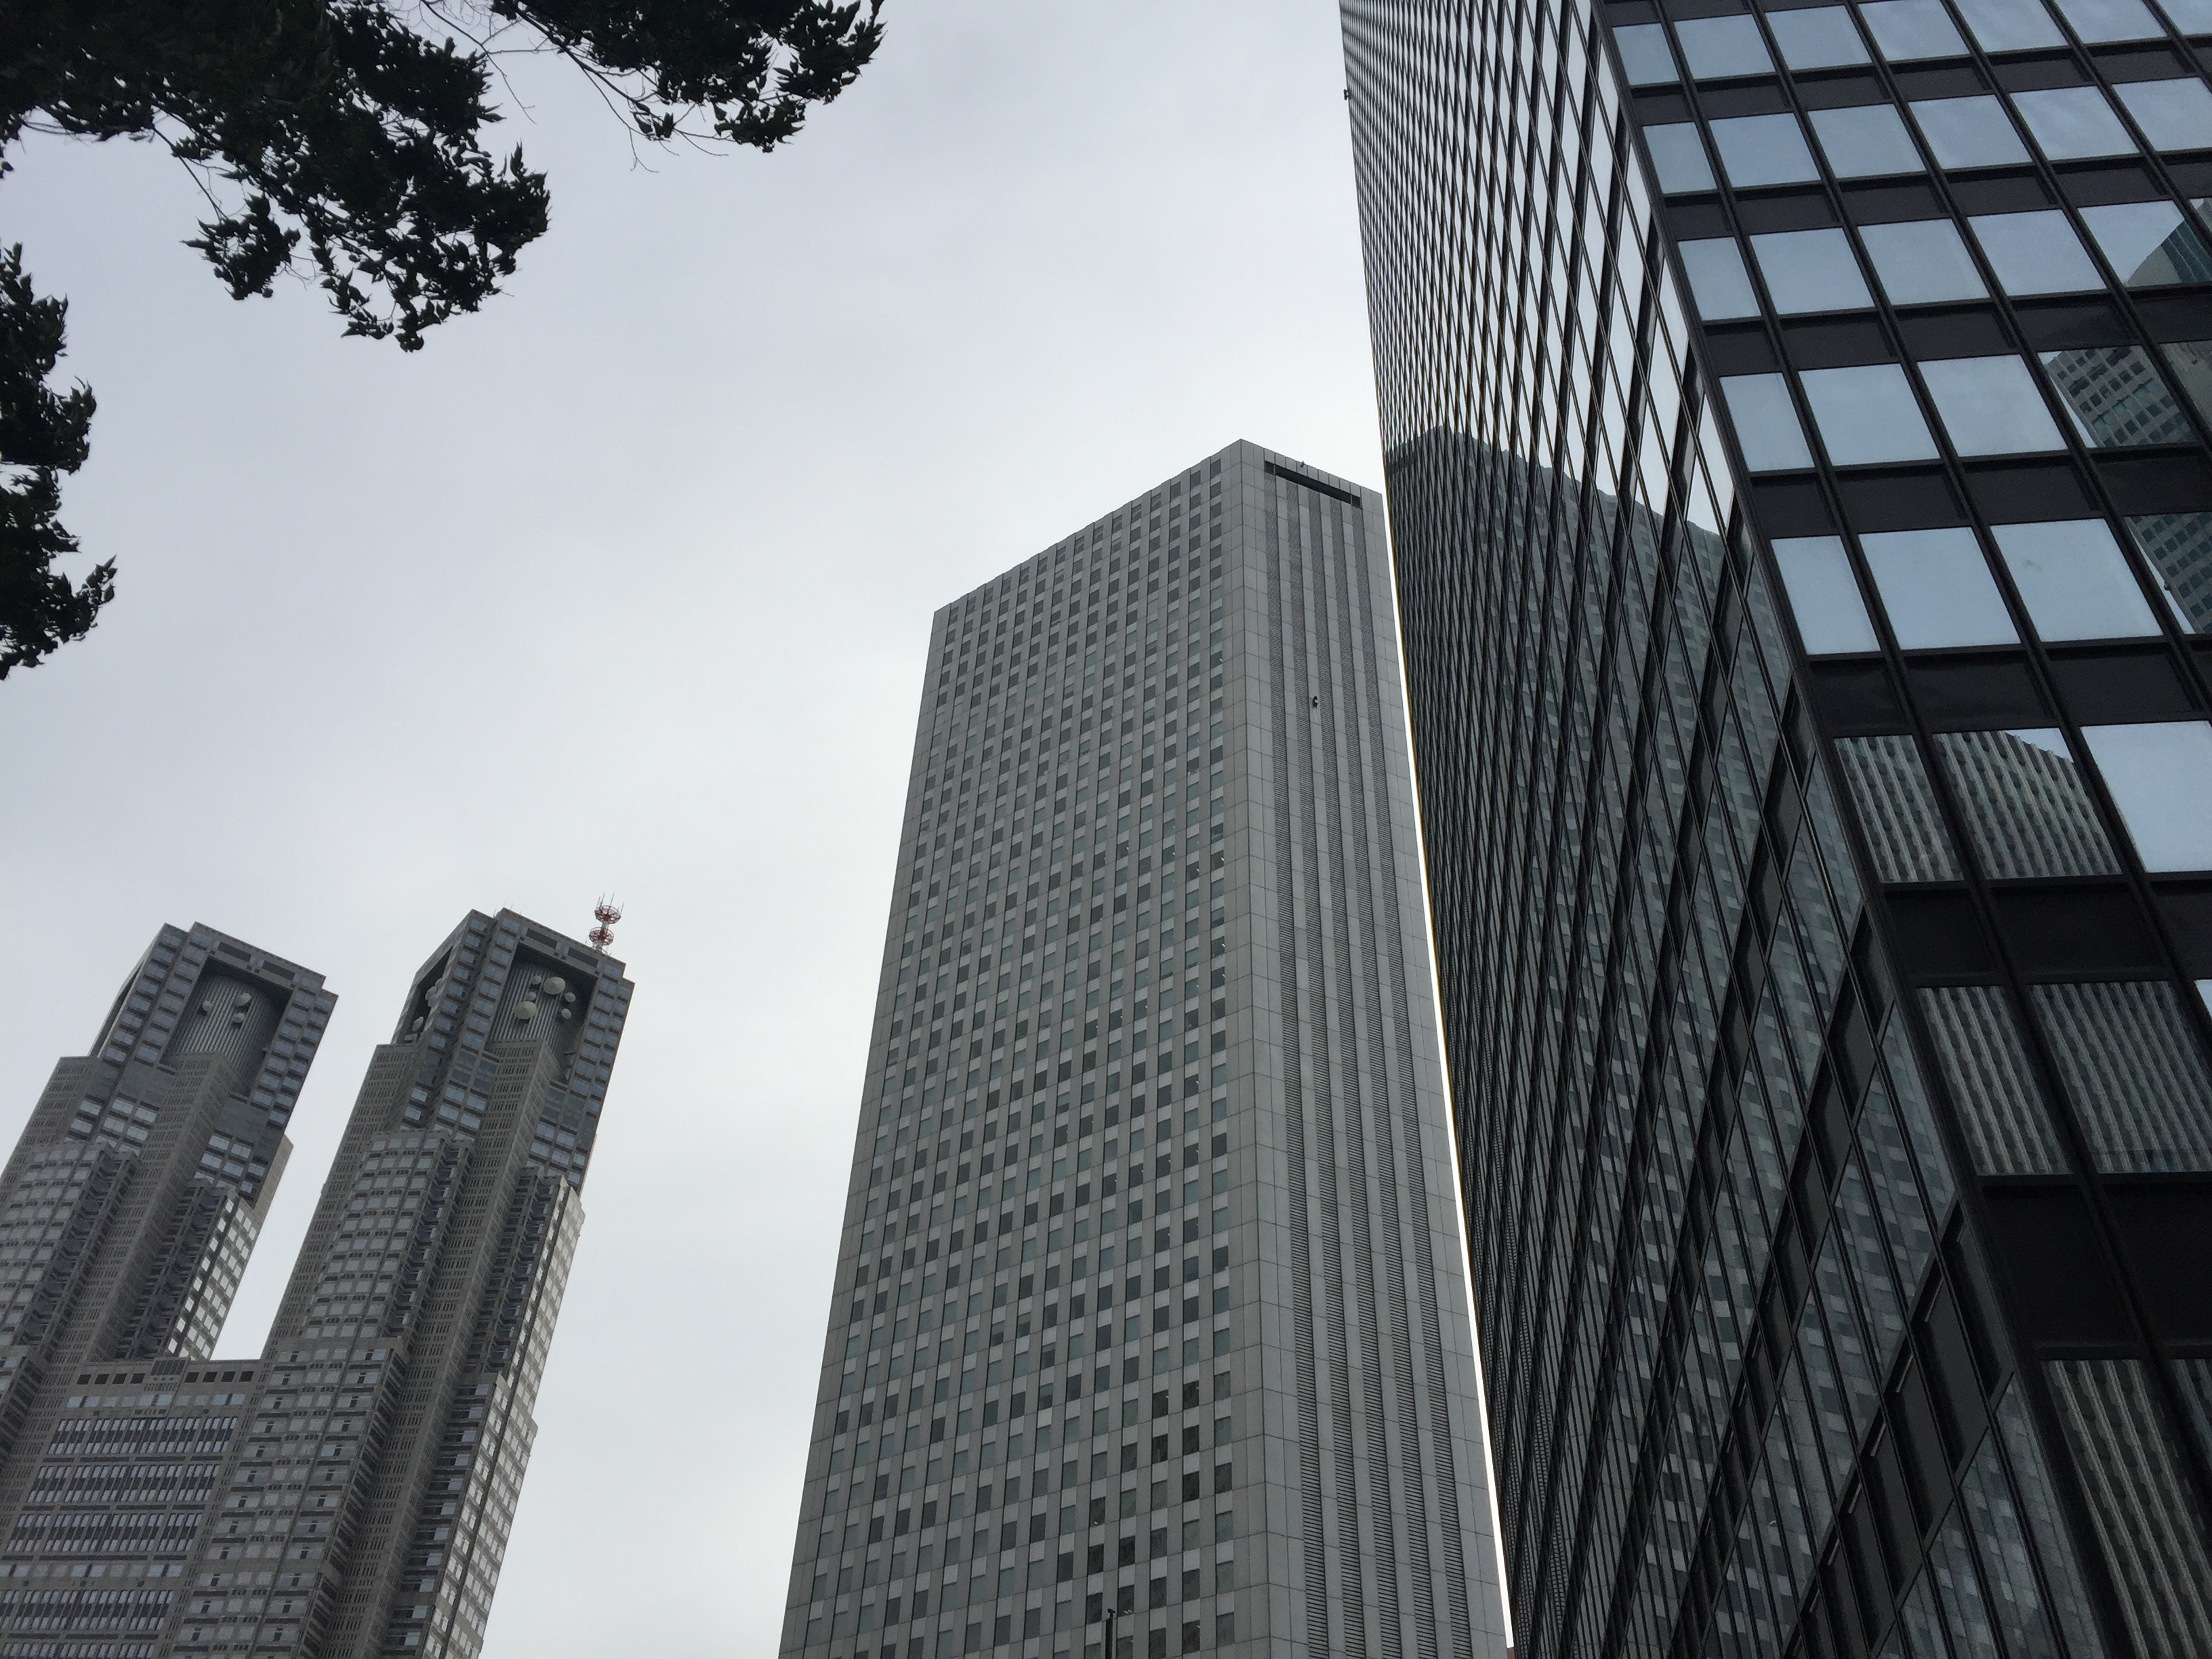
architecture, skyline, building, city, skyscraper, cityscape, downtown, tower, landmark, facade, professional, japan, tower block, tokyo, shinjuku, metropolis, condominium, urban area, human settlement, metropolitan area